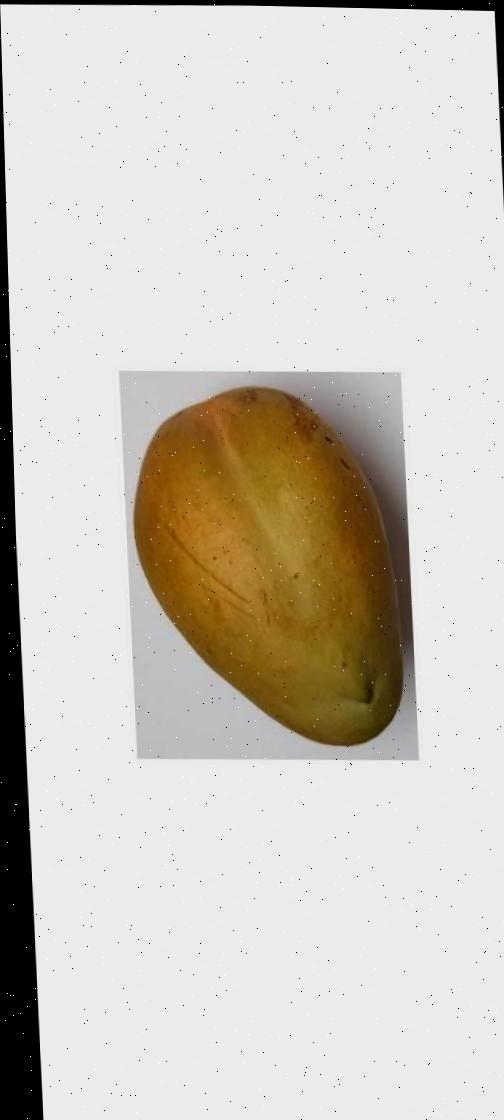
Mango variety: Bari-11